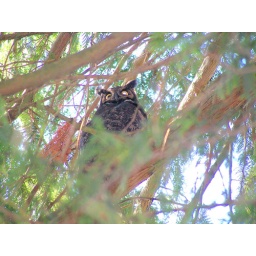
My partner saw this guy just sitting in a tree above the back entrance to Leyland Park.